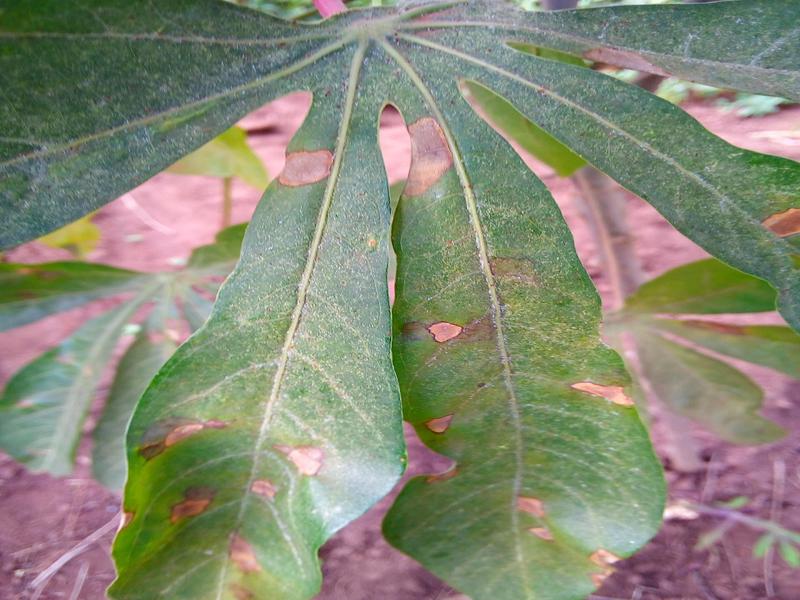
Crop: cassava
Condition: green_mottle